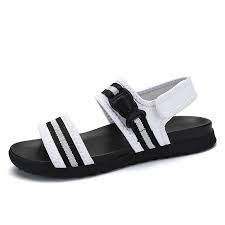
Waste category: shoes